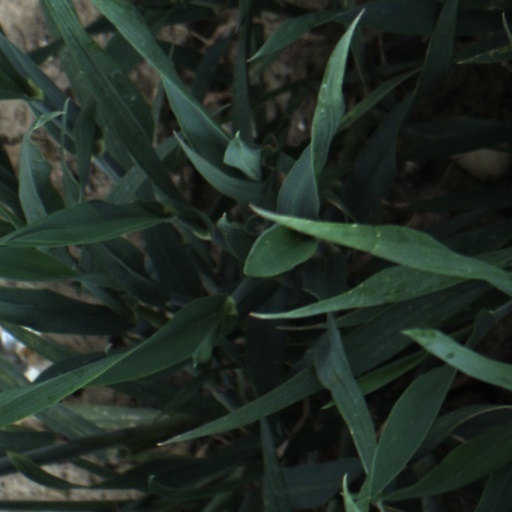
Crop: wheat